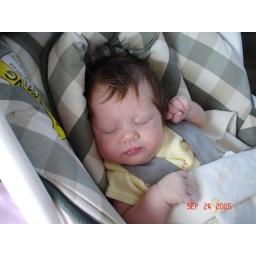
sleeping in the car